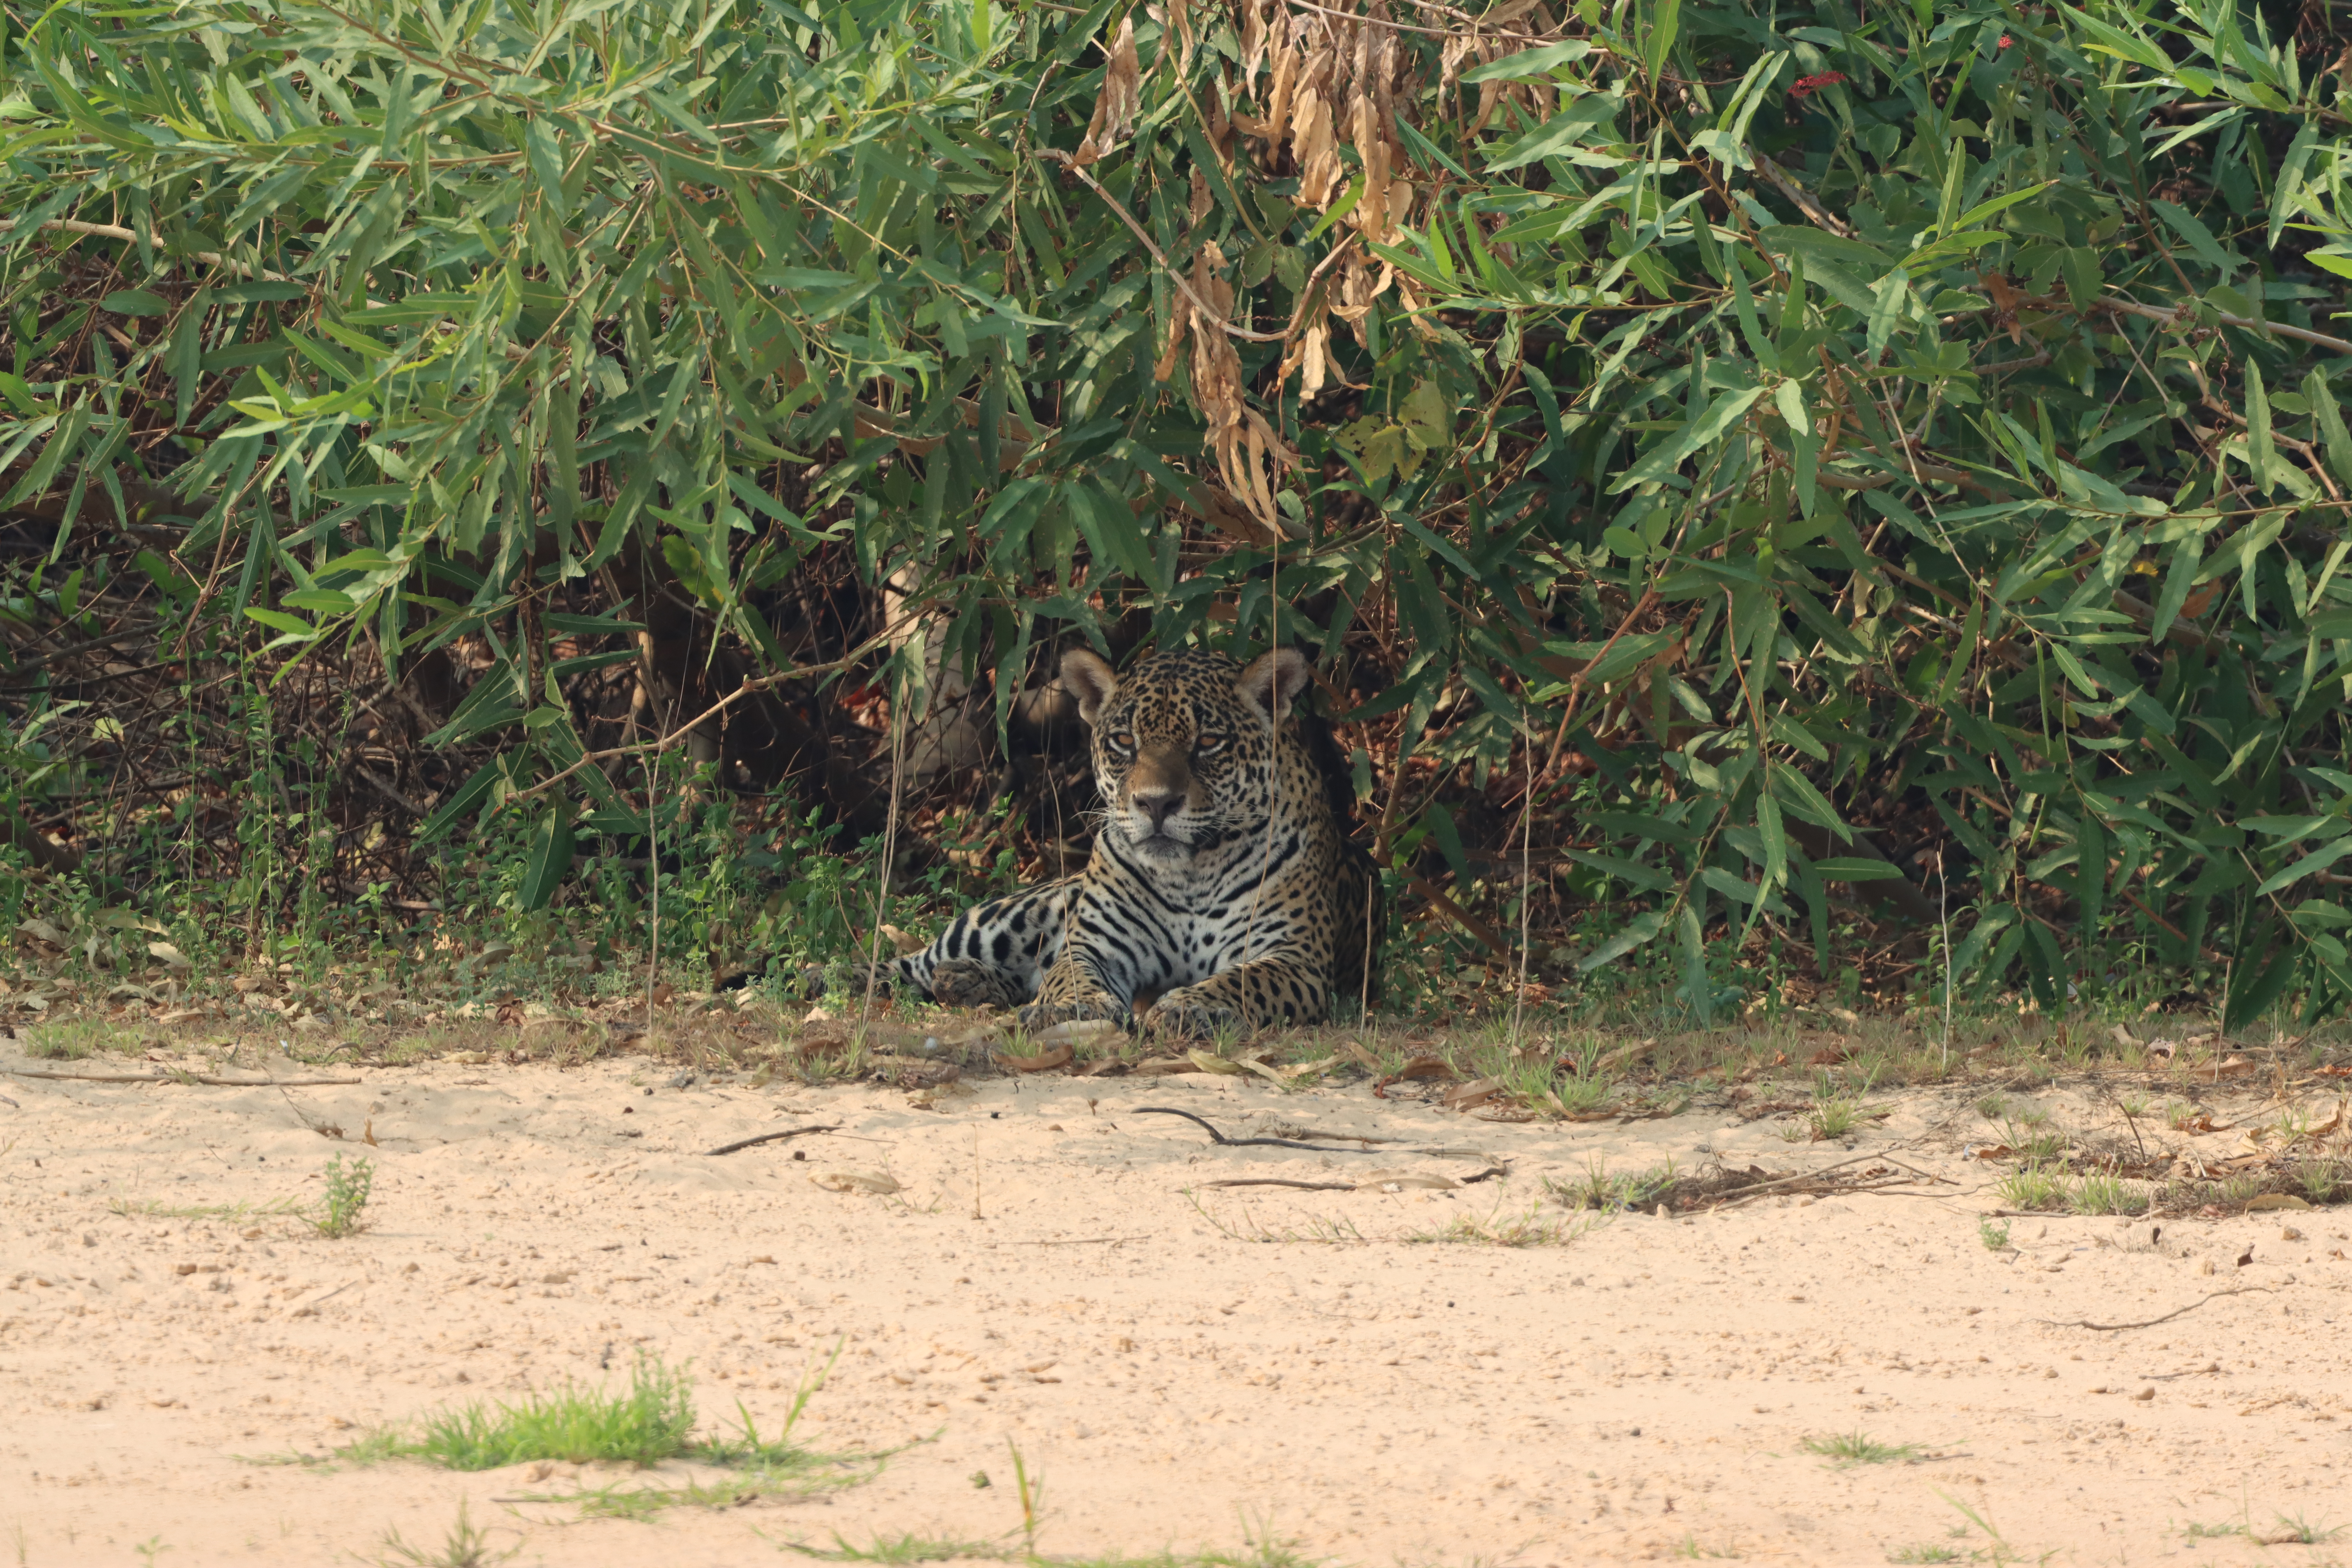
Jaguar: Oxum